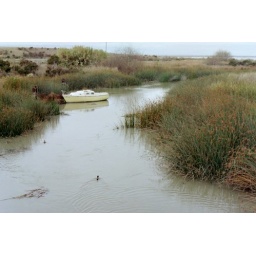
This boat has been sitting here, alone, in the Alviso Slough for years as far as I can tell.